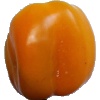
Label: yellow_pepper